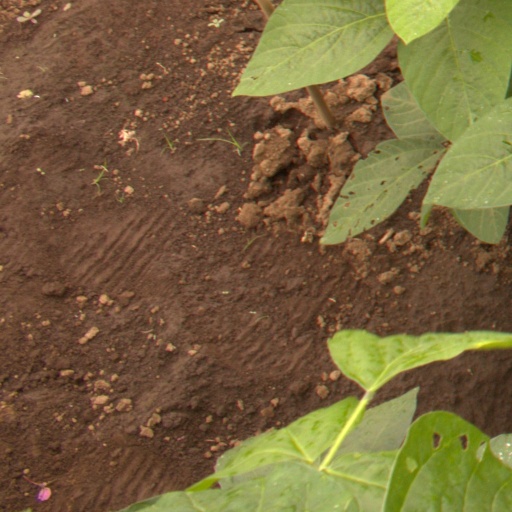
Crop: soybean